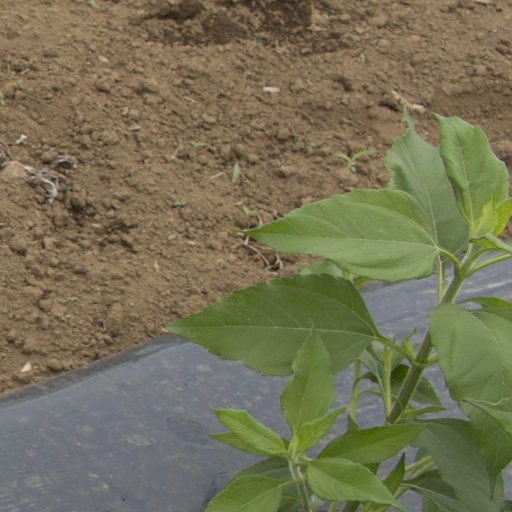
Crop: Jerusalem artichoke